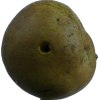
Label: pear